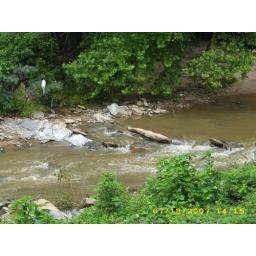
River outside my balcony window in Georgia